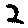
Label: 2